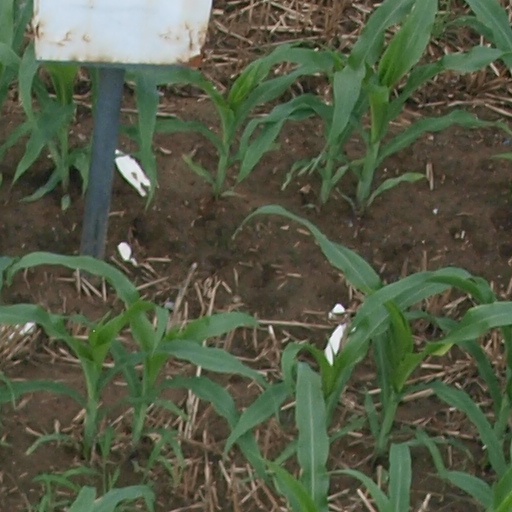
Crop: maize; corn